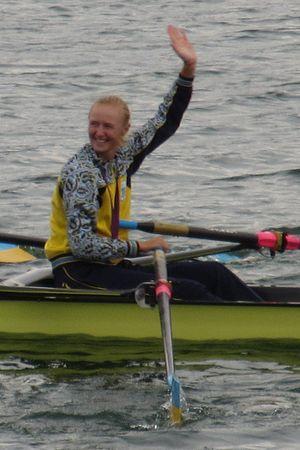
Anastasiia Kozhenkova est une rameuse ukrainienne, née le 19 janvier 1986 à Kovel.